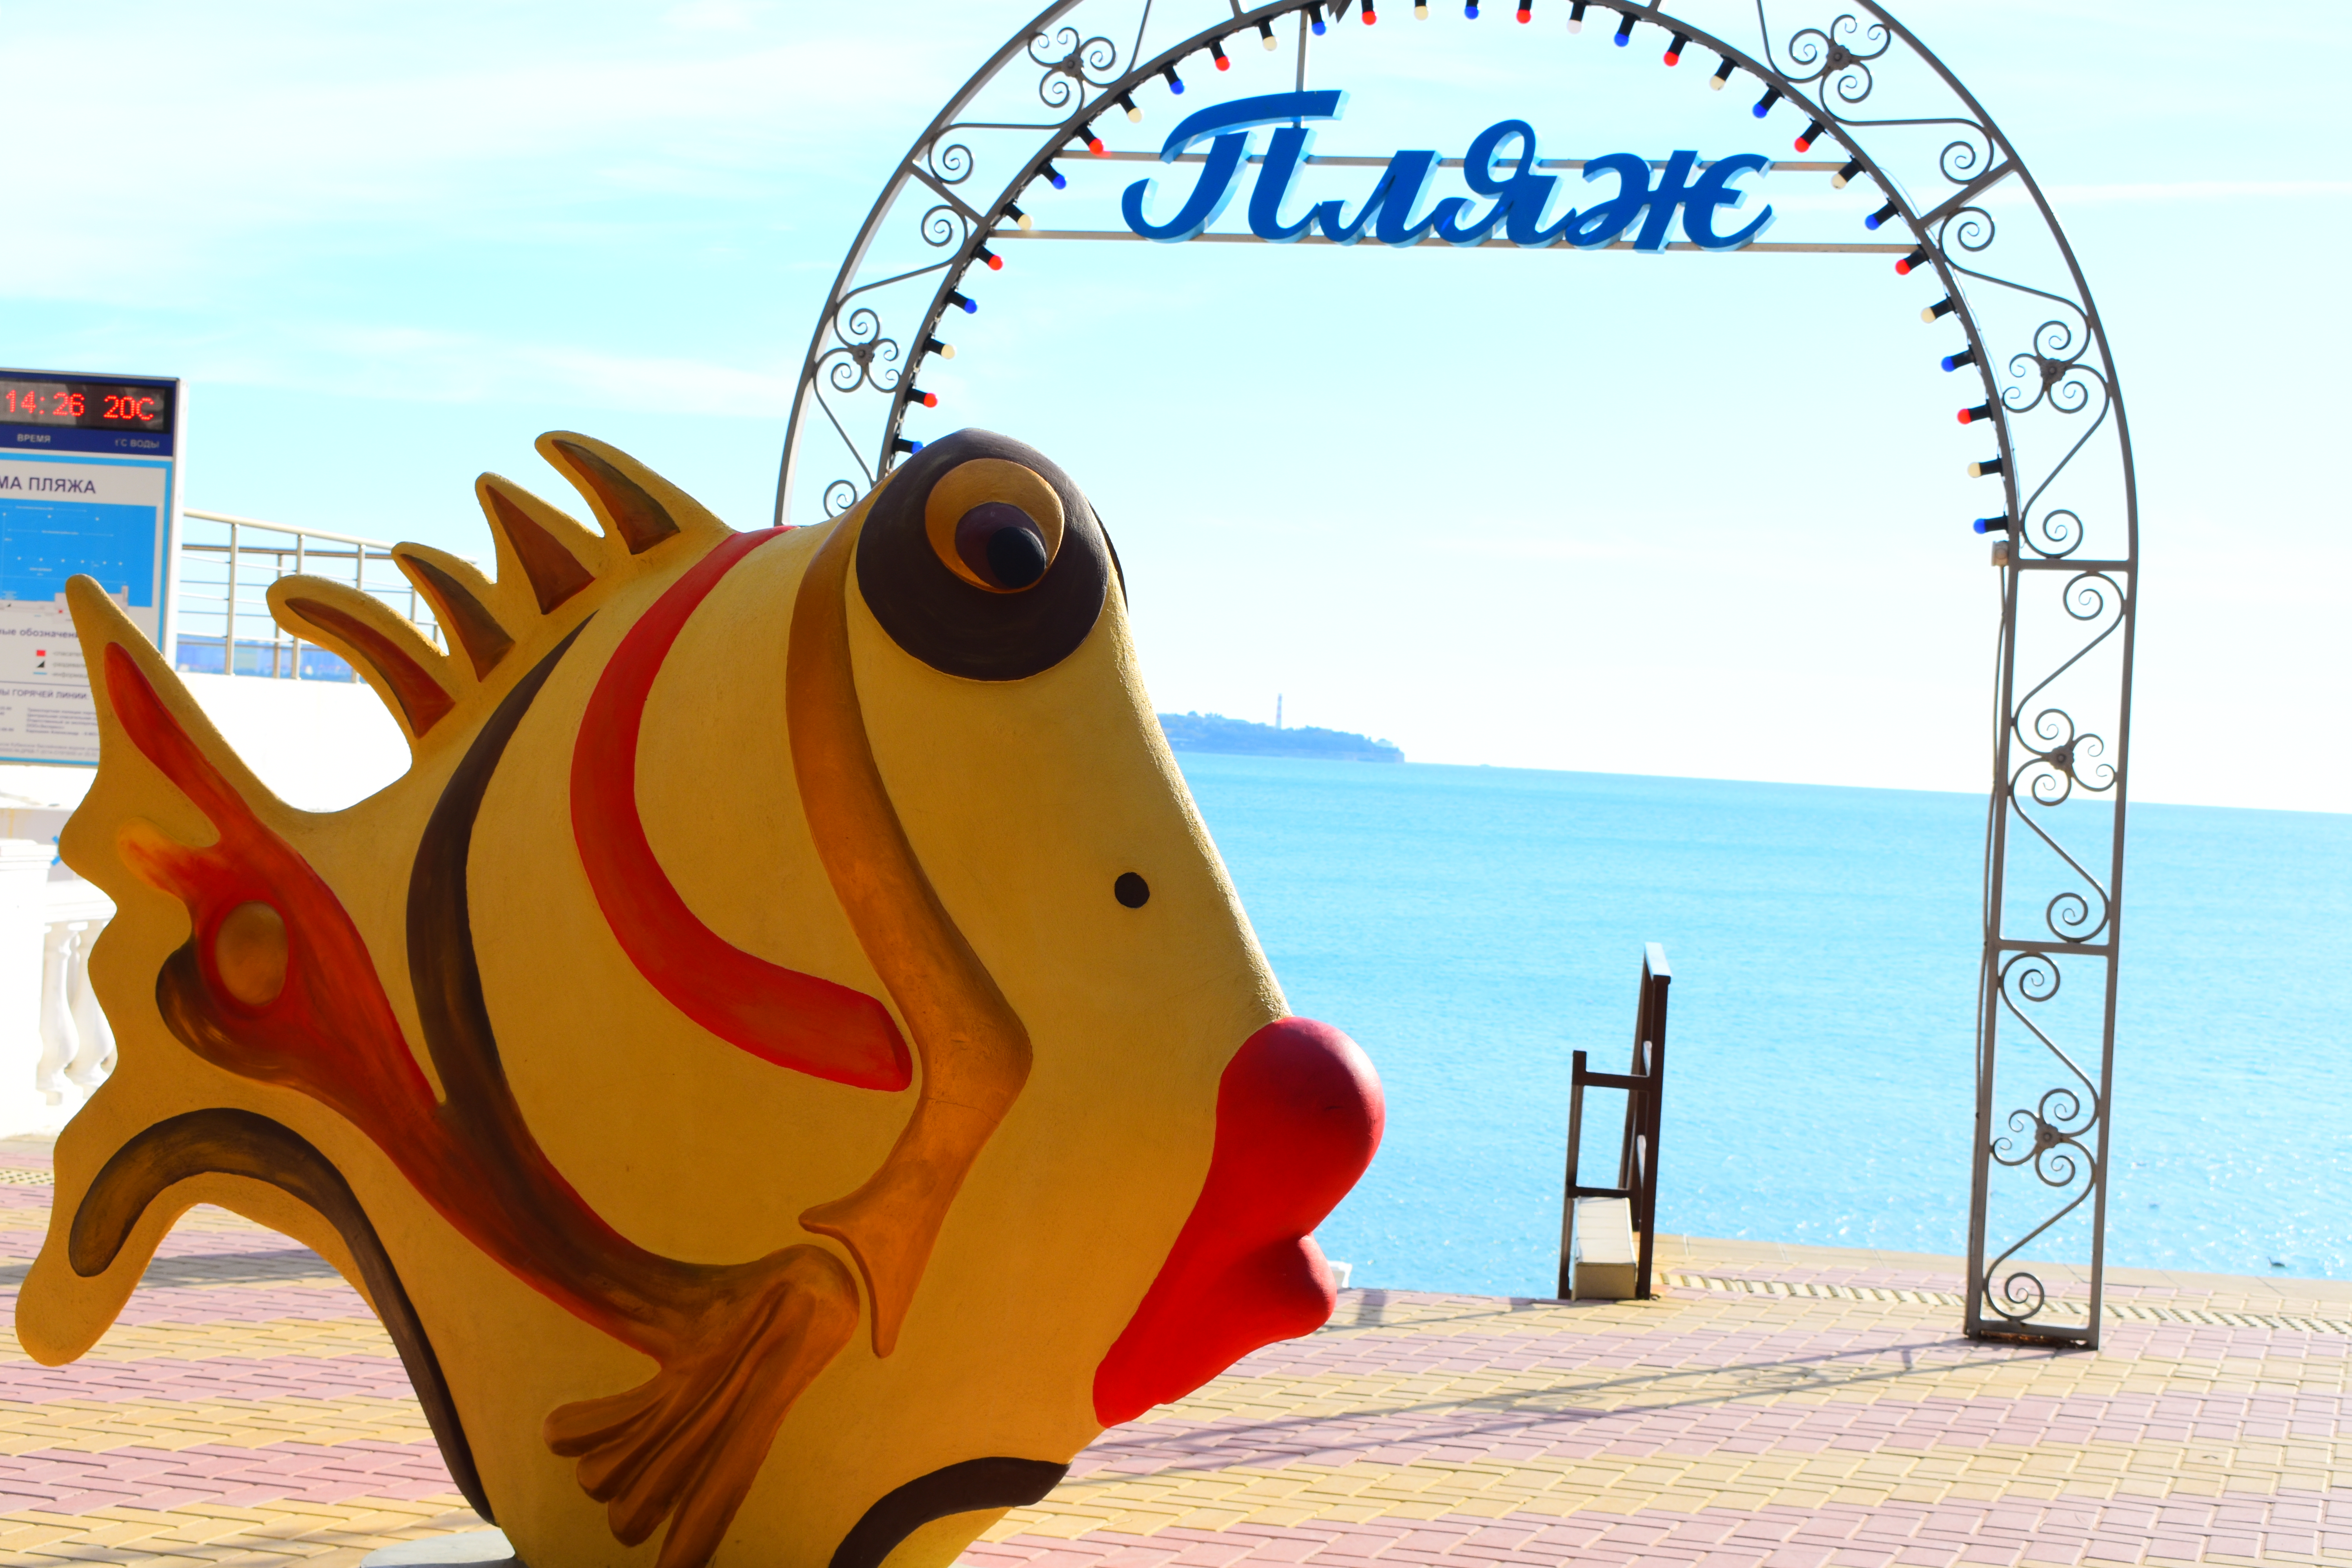
natural, water, sky, cloud, vehicle, font, travel, art, leisure, fun, tree, wind, fish, automotive wheel system, lake, recreation, landscape, horizon, wheel, games, graphics, beach, ocean, snails and slugs, logo, animation, signage, tropics, arch, sea, graphic design, fictional character, tourism, illustration